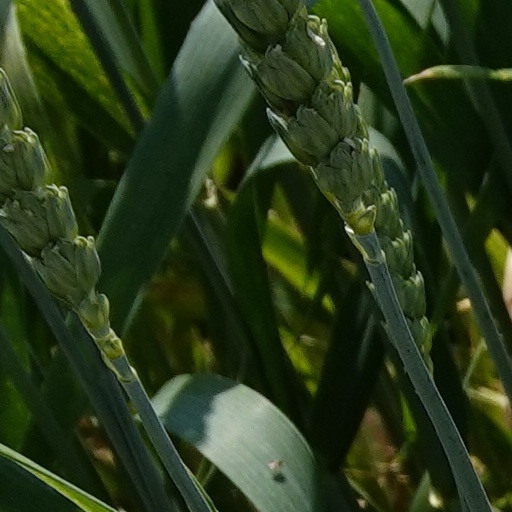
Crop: wheat